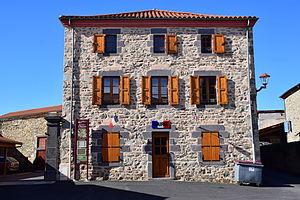
La mairie de Chaniat (Haute-Loire, France).
Chaniat est une commune française, située dans le département de la Haute-Loire en région Auvergne-Rhône-Alpes, qui fait partie du parc naturel régional Livradois-Forez.